National Library of Panama

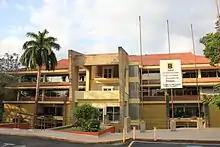

The Biblioteca Nacional de Panamá (in English: "National Library of Panama"), in Panama City, is the legal deposit and copyright library for Panama.